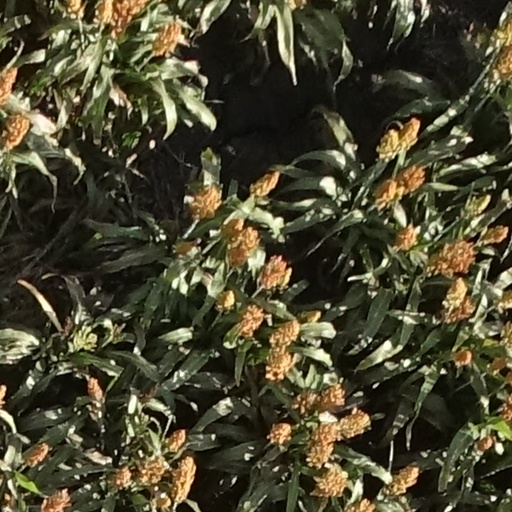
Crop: sorghum